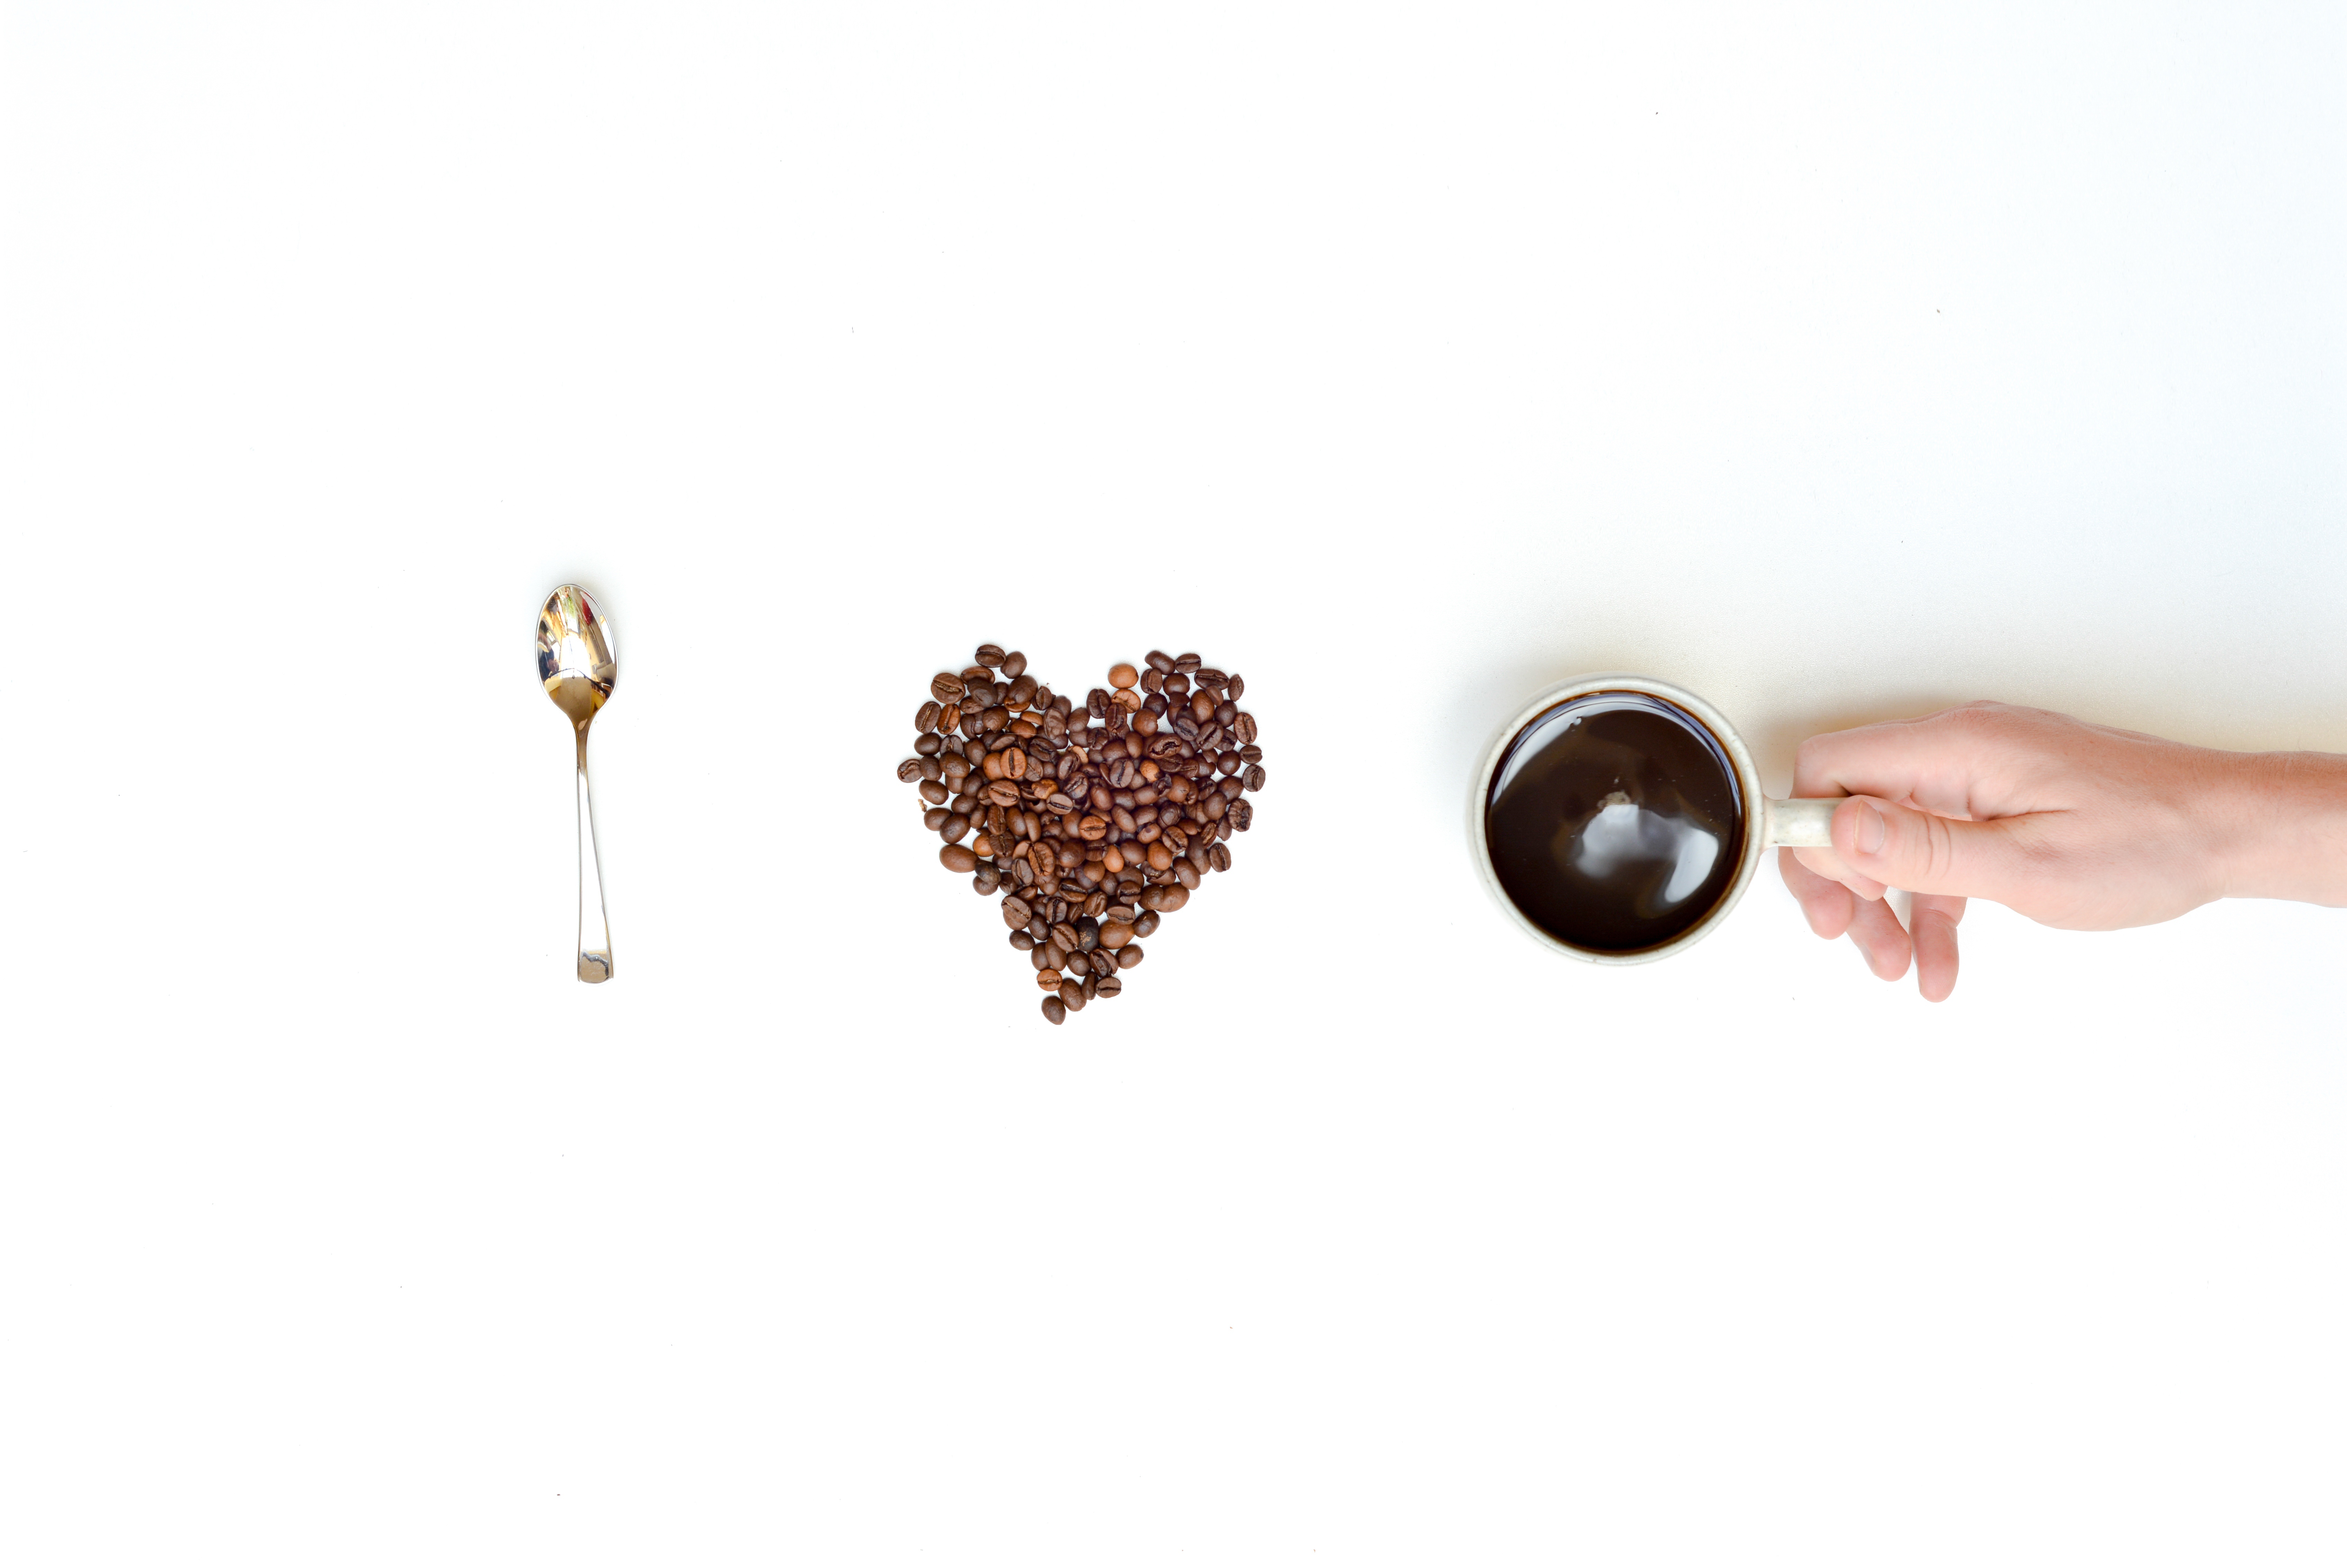
food, superfood